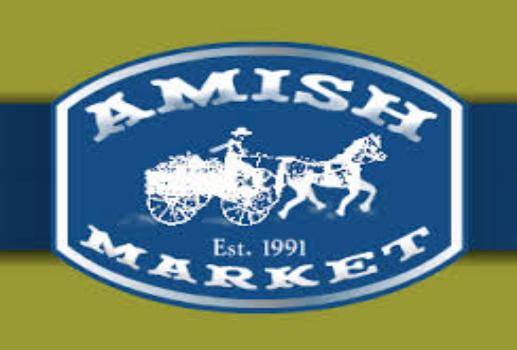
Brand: amish
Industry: Necessities